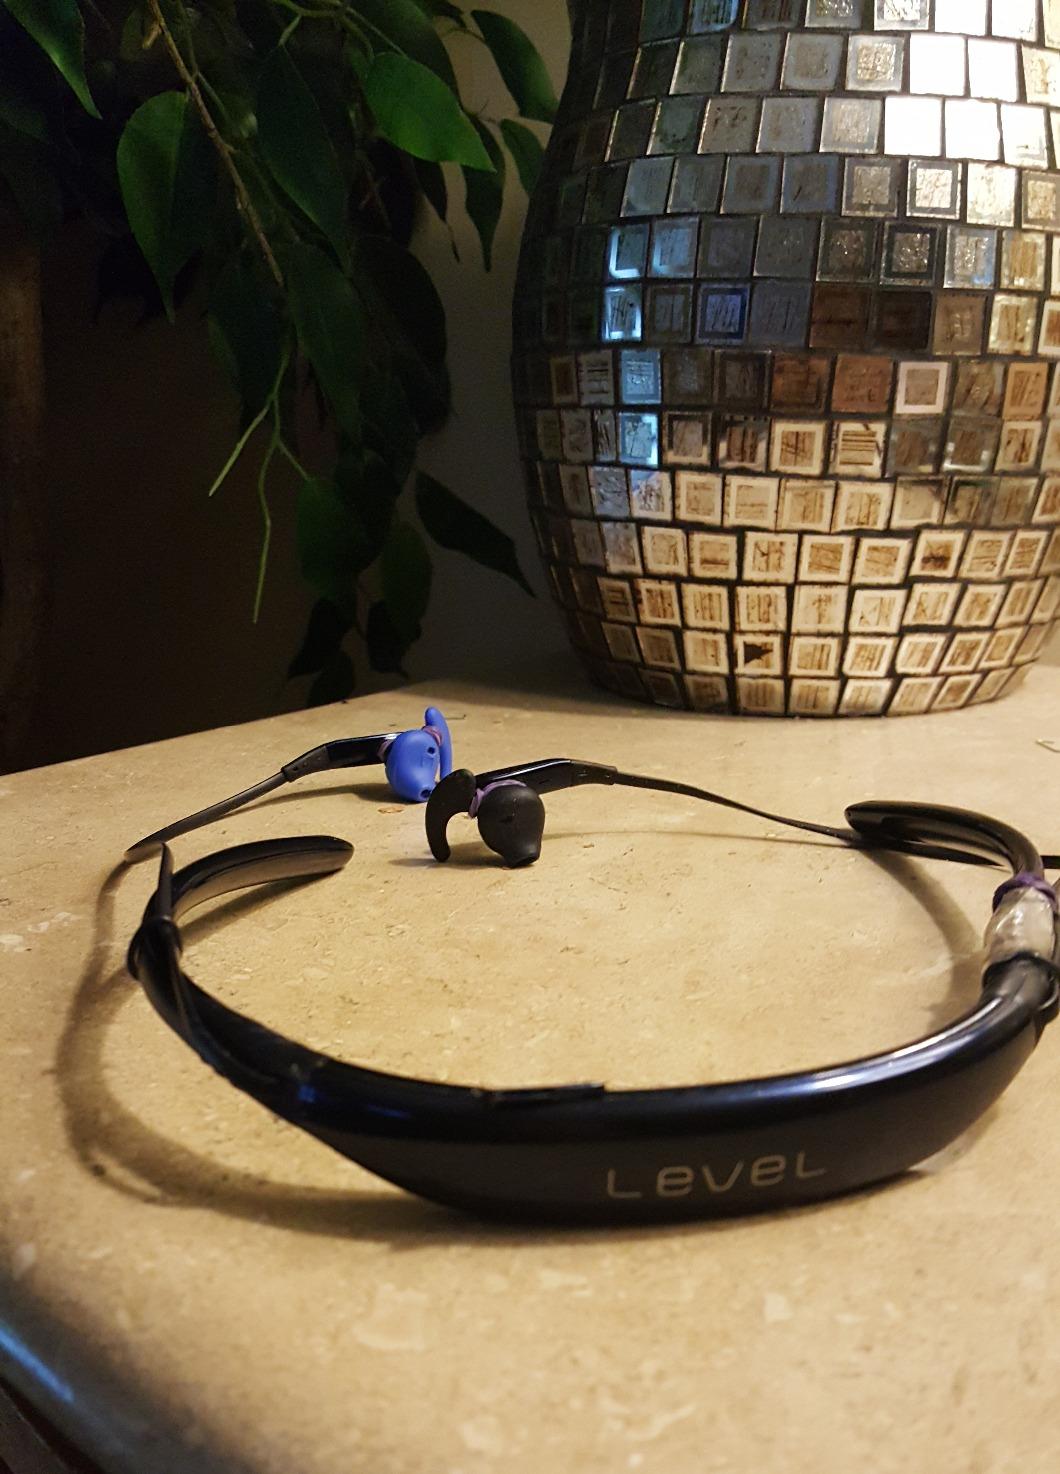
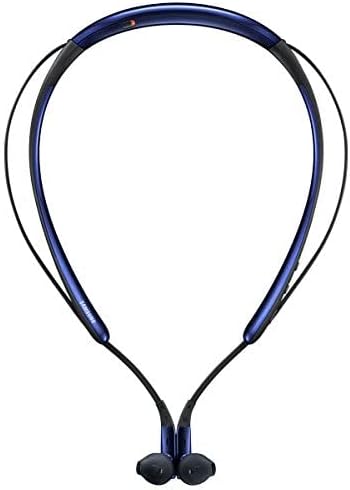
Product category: headphones
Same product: no